Battle of Sattelberg

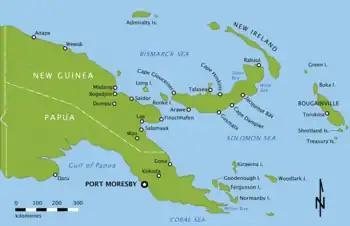
A simple map depicting an island and its surrounds

The landing was only lightly opposed, and the Australians began to advance south towards Katika where Japanese resistance was stronger, but was nevertheless overcome by the early afternoon. As the 20th Brigade advanced south towards their objective at Finschhafen, intelligence indicated that the Japanese were moving to the high ground to the west at Sattelberg, which was situated about above sea level. Captured documents showed that three infantry battalions were being concentrated at an old Lutheran mission station that had been established at Sattelberg in the 19th century during the German colonial administration of the area. Concerned for the security of his lines of communication due to the presence of Japanese on his flank, the Australian brigade commander adopted more cautious tactics, while reinforcements were called for. Heavy fighting ensued, but Finschhafen fell to the Australians on 2 October.